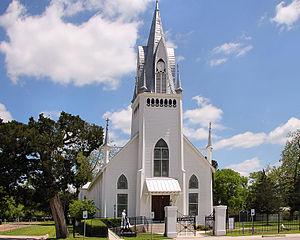
New Waverly est une ville située au sud du comté de Walker, au Texas, aux États-Unis.